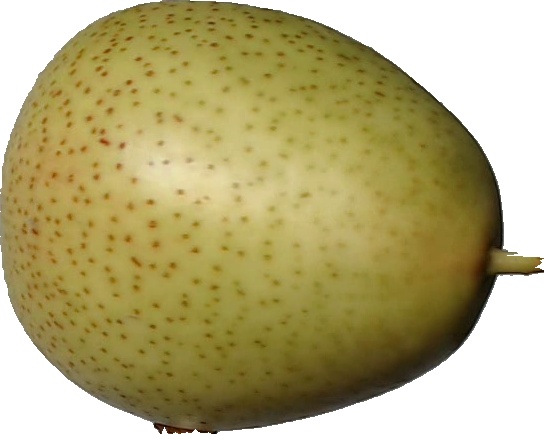
Label: pear_1